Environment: lab
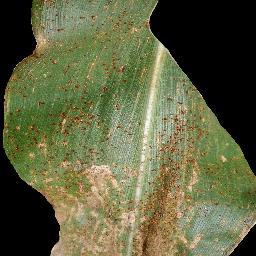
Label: common_rust